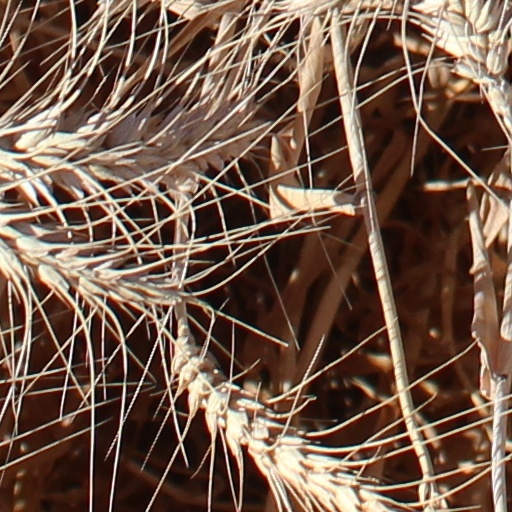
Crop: wheat